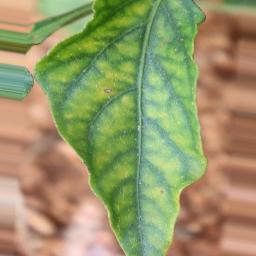
Label: nutritional